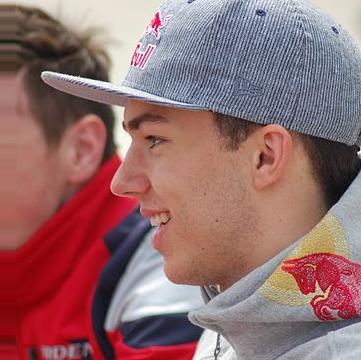
Age: 17